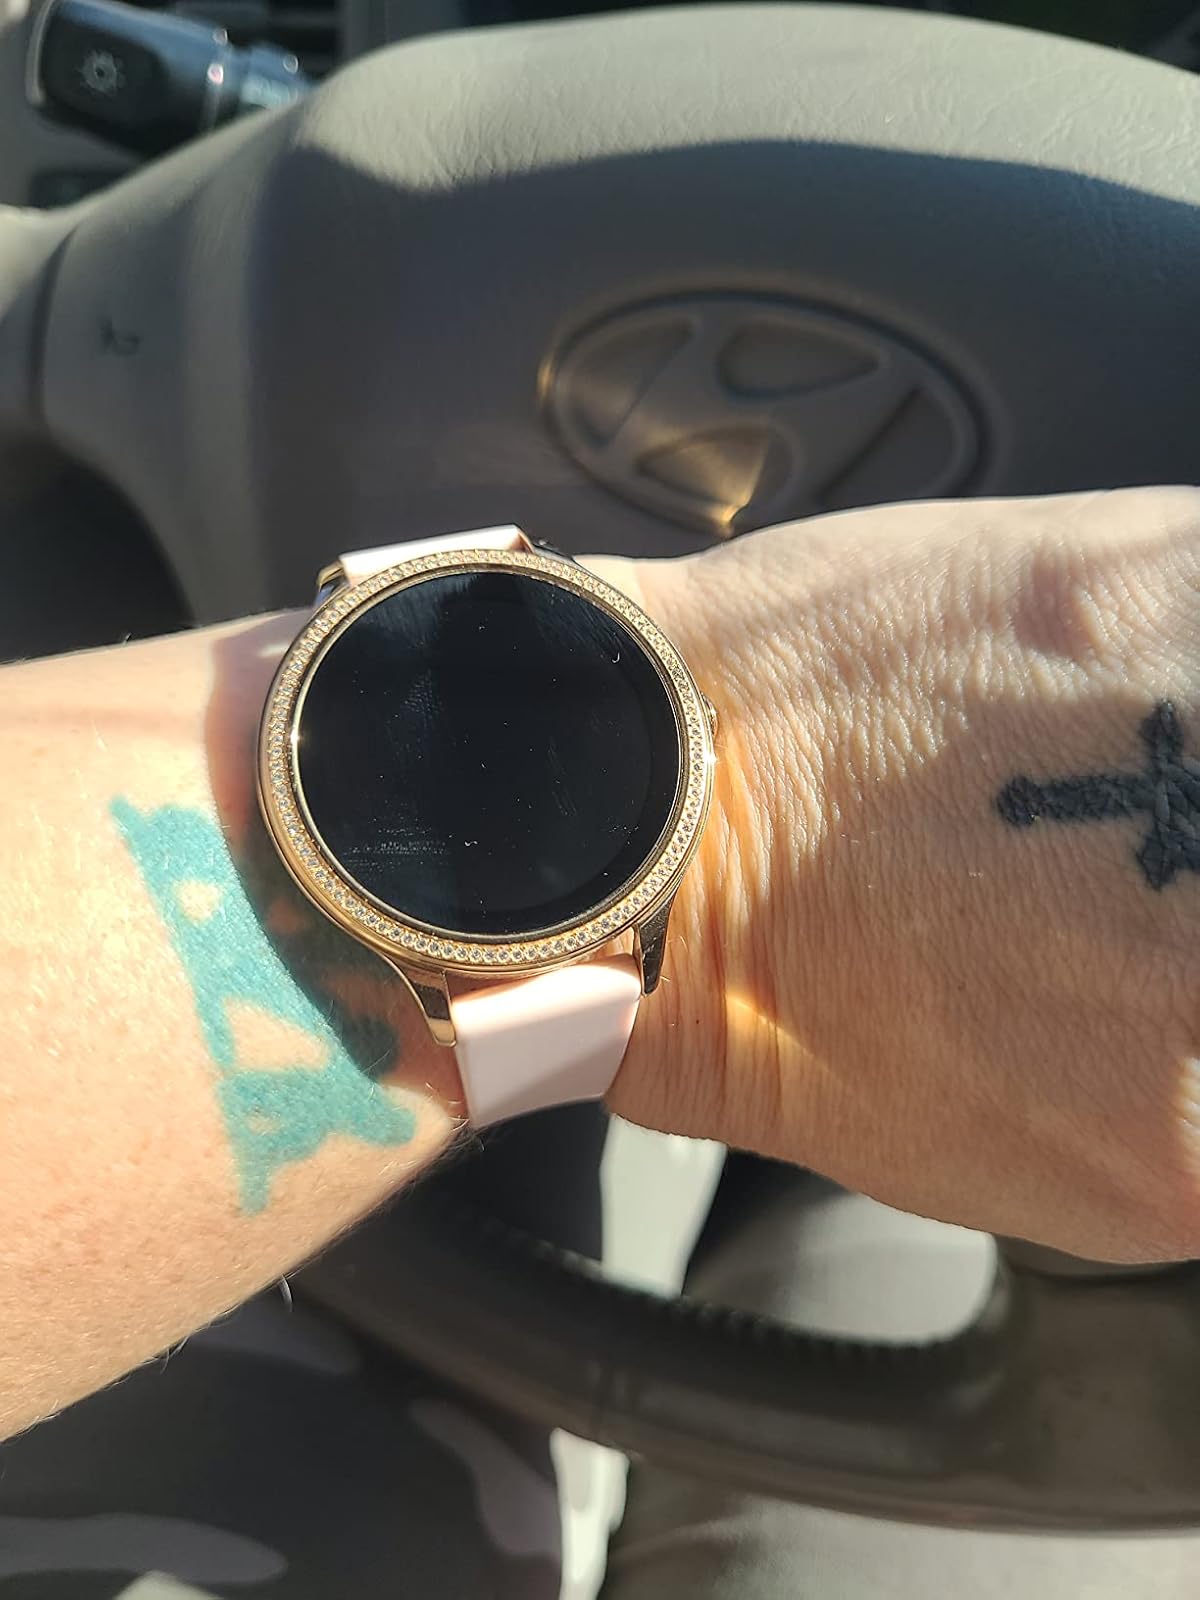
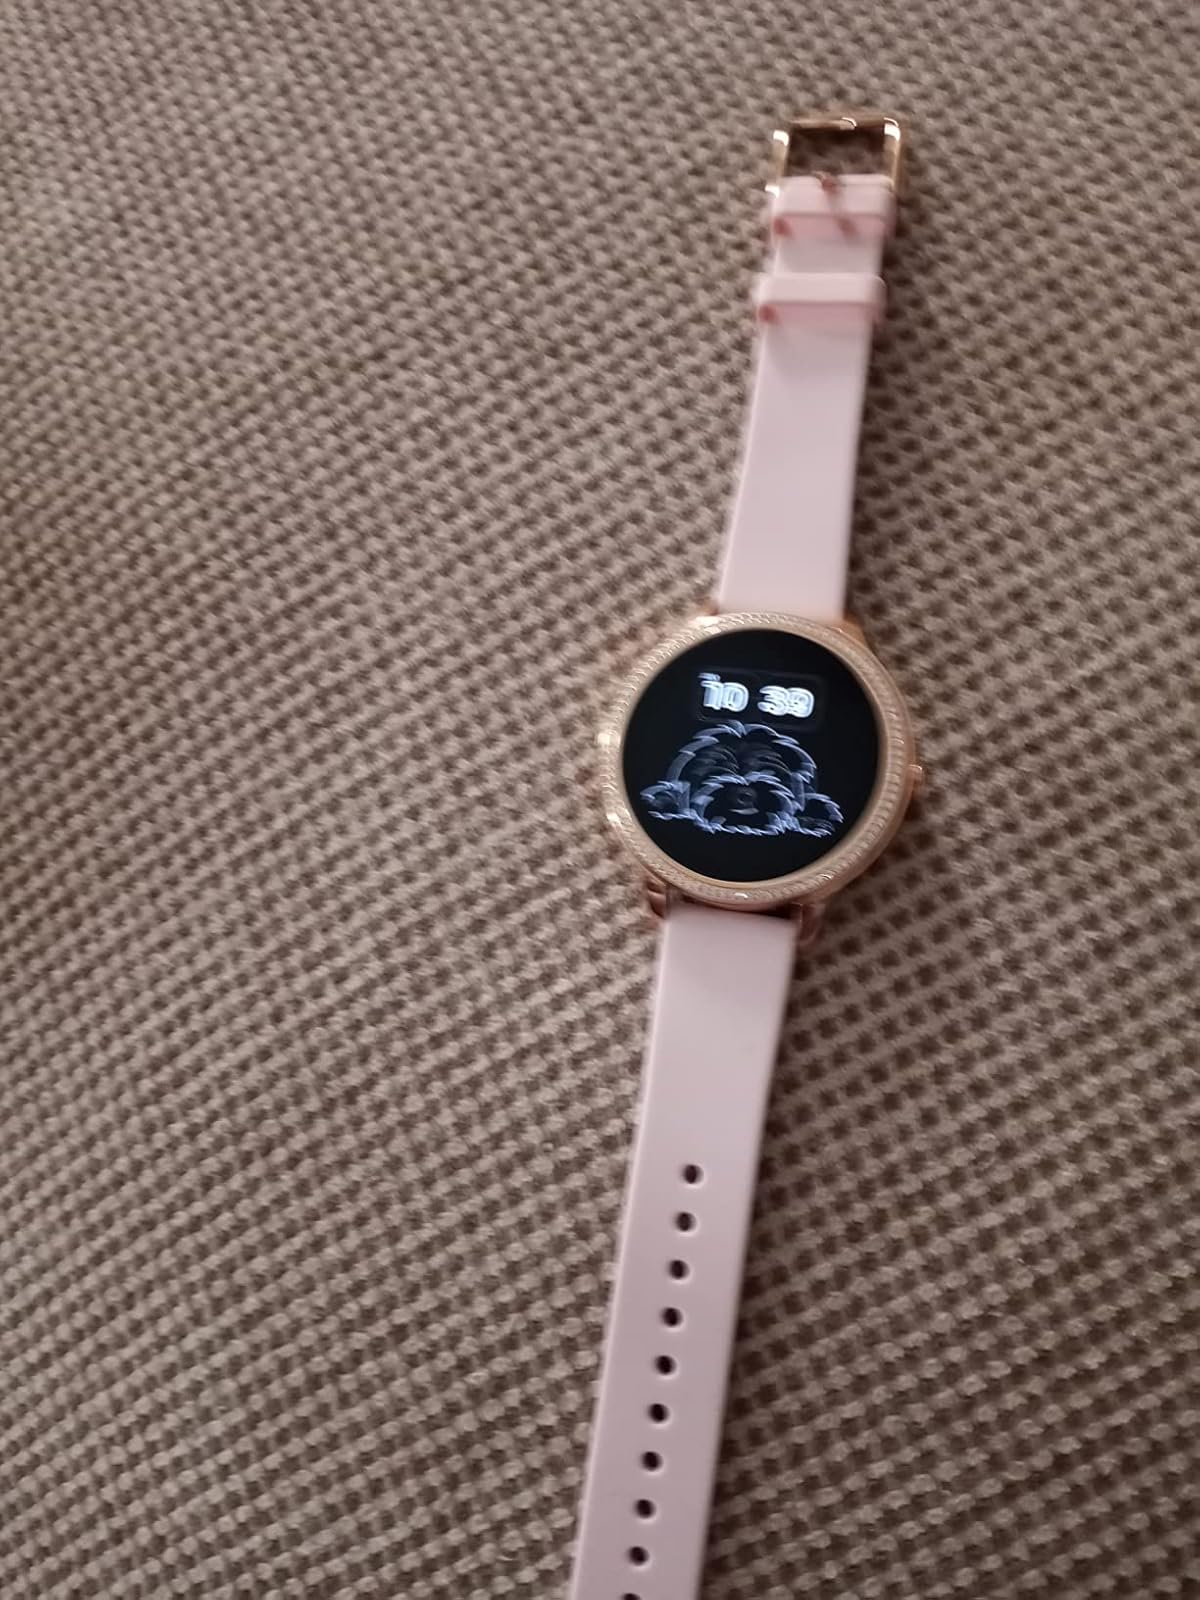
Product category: smartwatch
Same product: yes